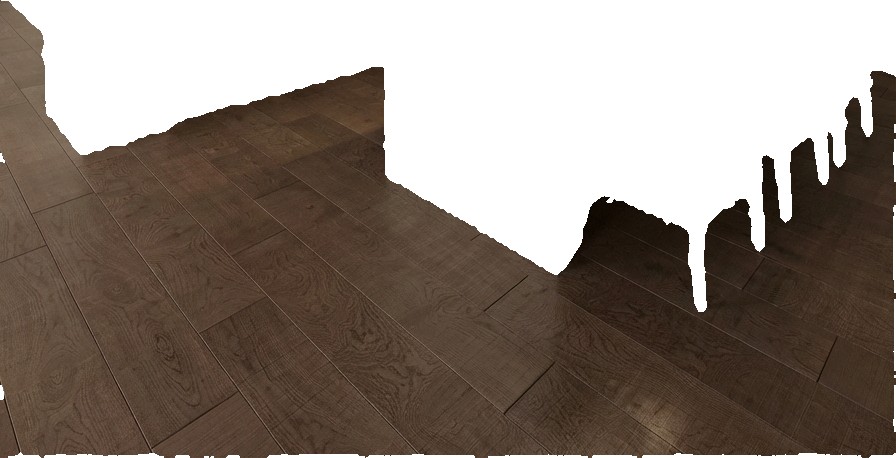
Surface category: floors